Stewie Kills Lois and Lois Kills Stewie

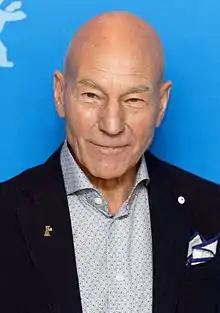
Actor Patrick Stewart guest starred in "Lois Kills Stewie".

"Stewie Kills Lois" and "Lois Kills Stewie" are the 102nd and 103rd episodes of "Family Guy" respectively. They are the fourth and fifth episodes of the sixth season of the show. "Stewie Kills Lois" was written by executive producer and former "Futurama" writer David A. Goodman. The episode was directed by John Holmquist. "Lois Kills Stewie" was written by recurring voice actor and future showrunner Steve Callaghan, and directed by Greg Colton. Colton and Callaghan previously worked on the season 5 episode "Whistle While Your Wife Works".